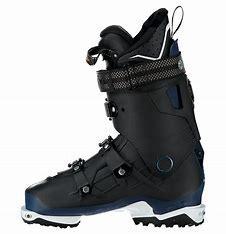
Brand: Salomon
Model: 100